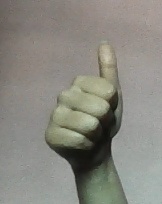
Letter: aleff